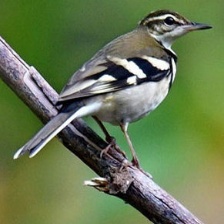
Species: FOREST WAGTAIL
Scientific name: DENDRONANTHUS INDICUS